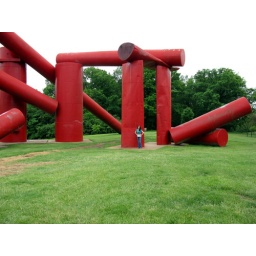
If there are giant red columns around when you do, that is.